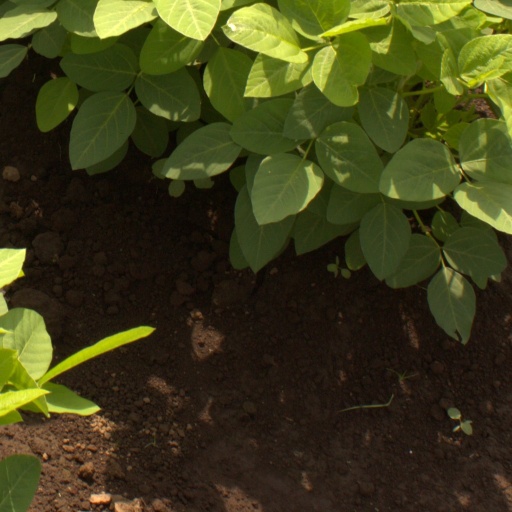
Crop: soybean